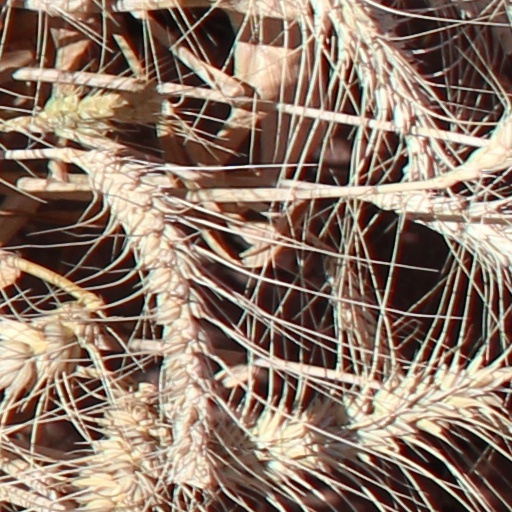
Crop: wheat